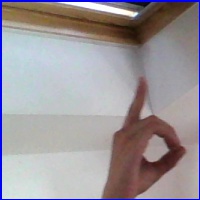
Letra: D